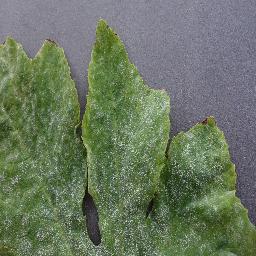
Label: Squash___Powdery_mildew